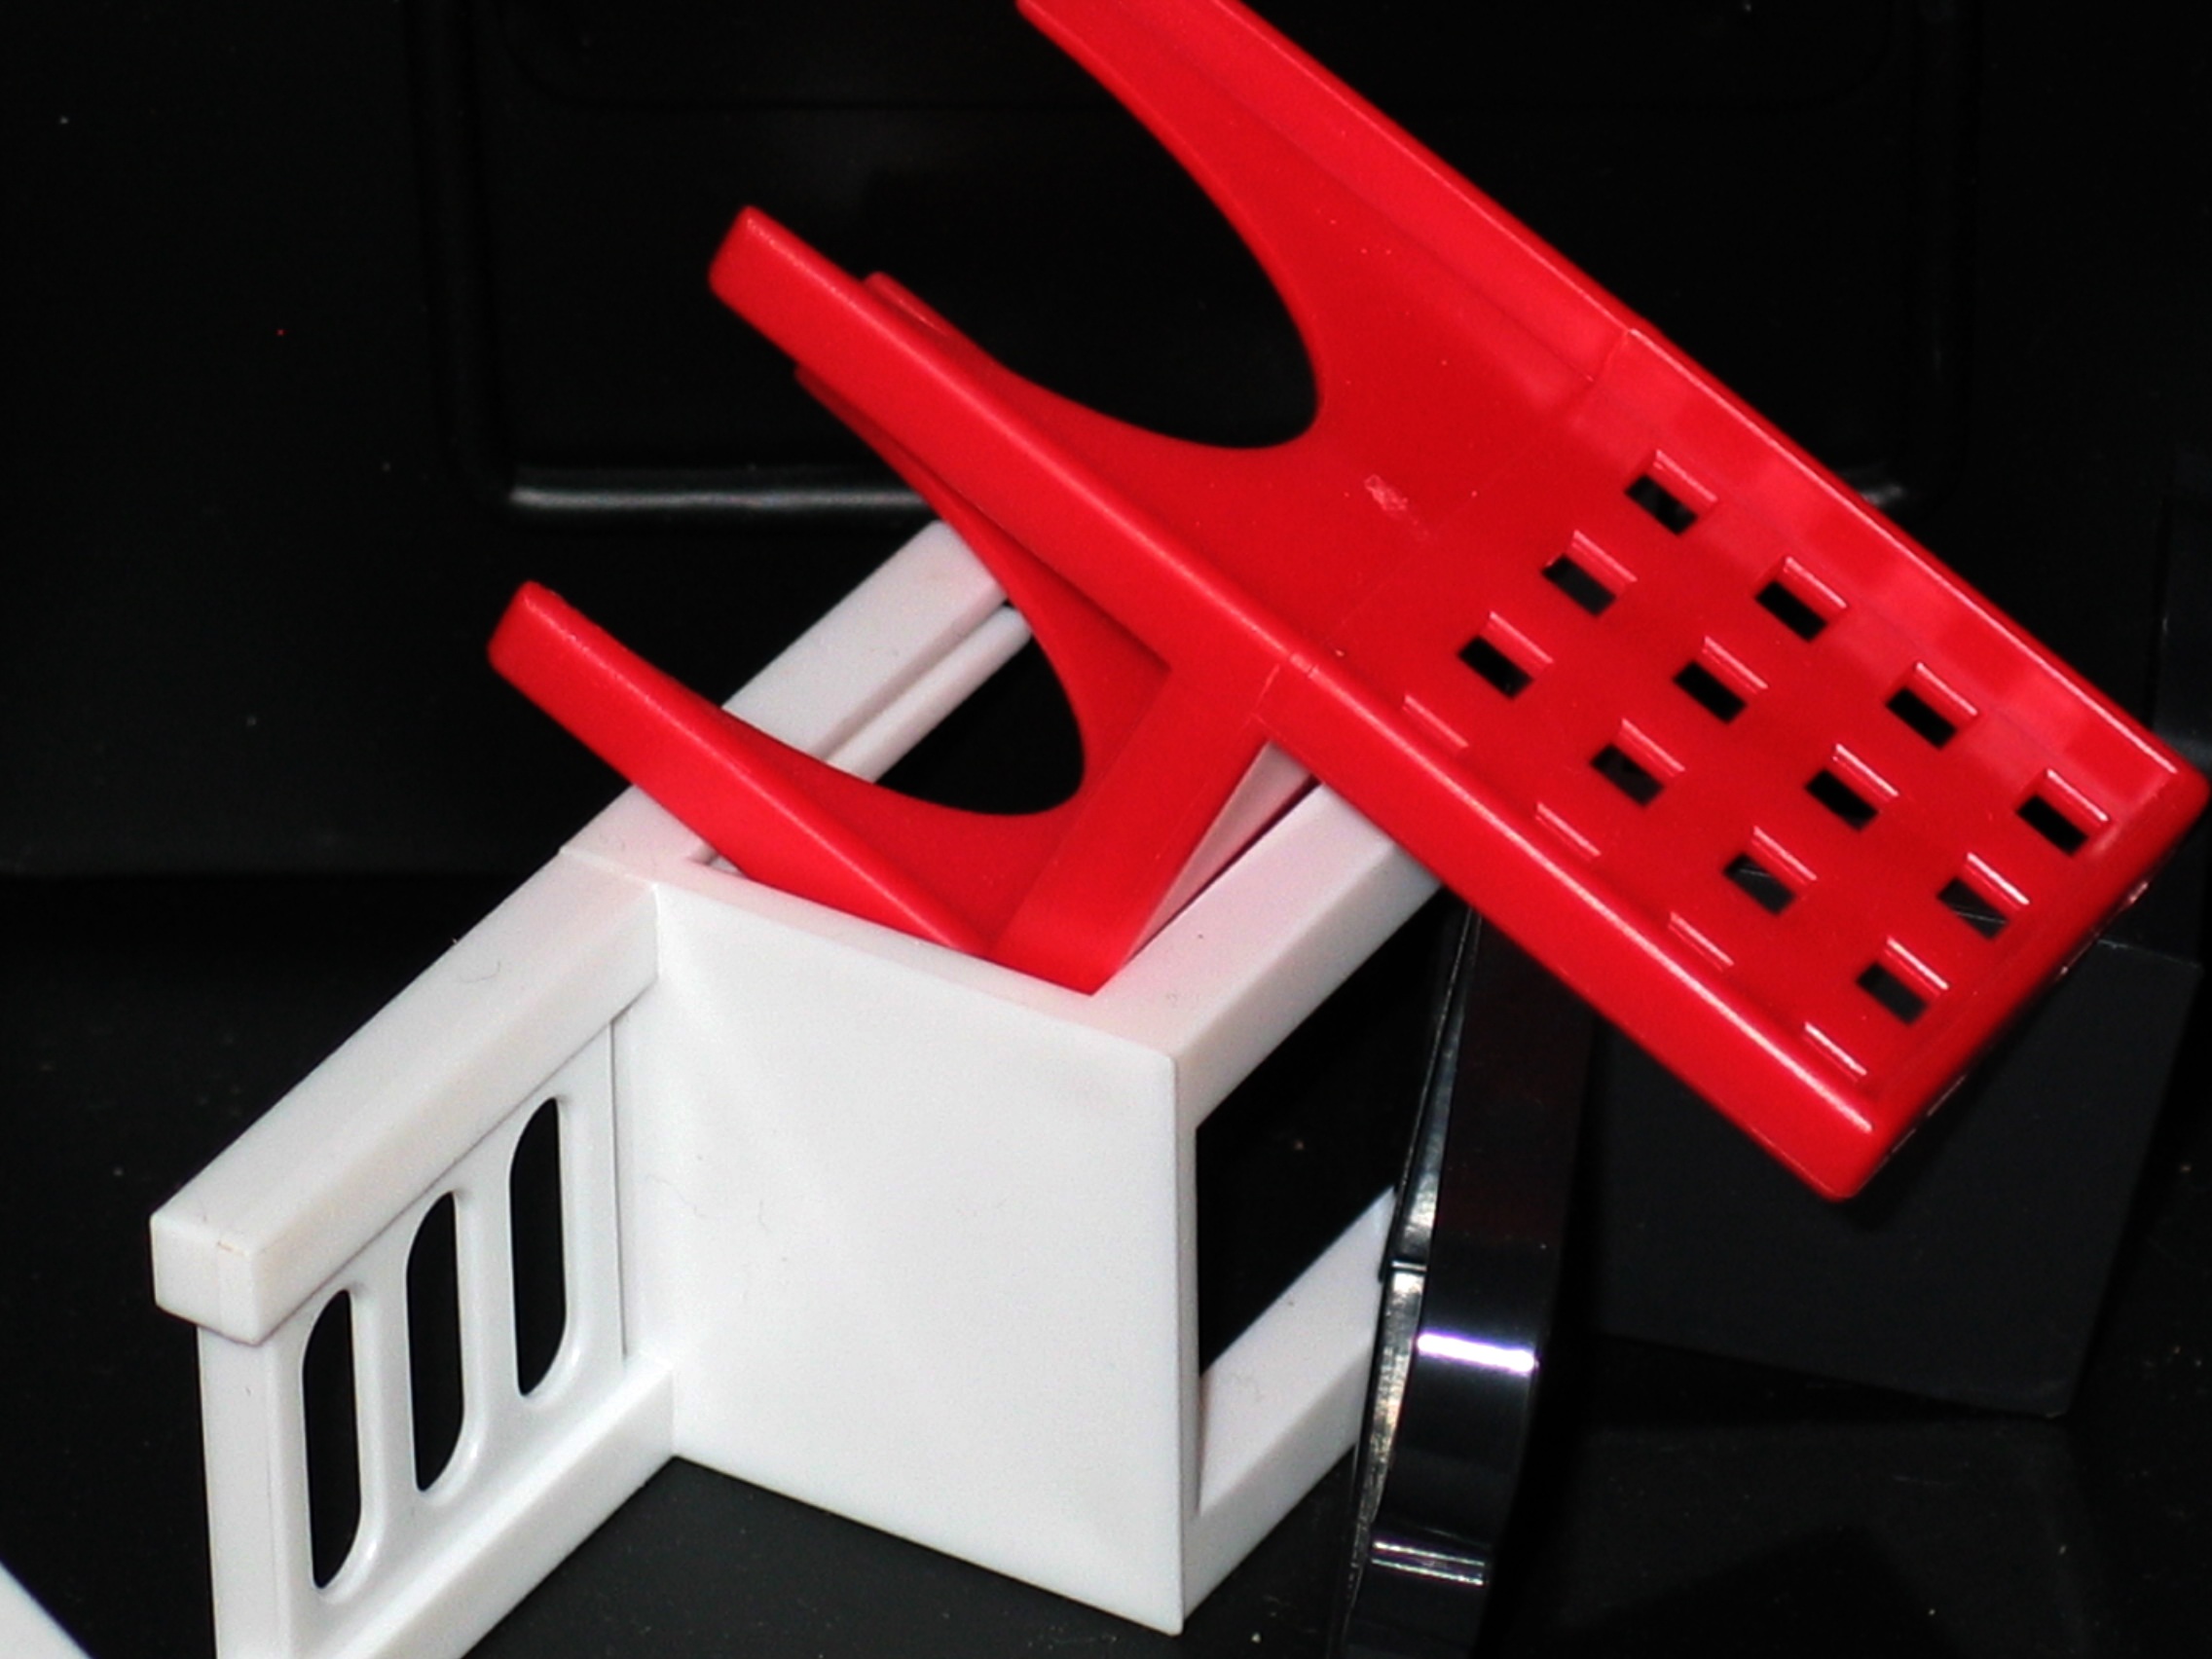
structure, wheel, plastic, guitar, seating, seat, pattern, red, color, square, contrast, rest, black, furniture, colorful, toy, still life, ornament, deco, sit, font, chairs, background, design, rectangle, artificial, decorated, graphically, red white, seating furniture, automotive exterior, plastic seat